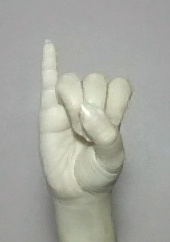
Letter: meem